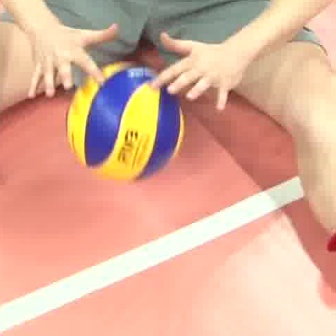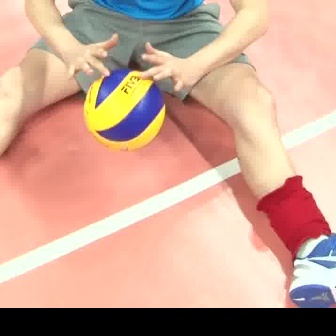
  Please identify the target specified by the bounding box [62,58,187,183] in the first image and locate it in the second image. Return the coordinates in [x_min,y_min,x_max,y_max] format.
Answer: [81,65,166,150]